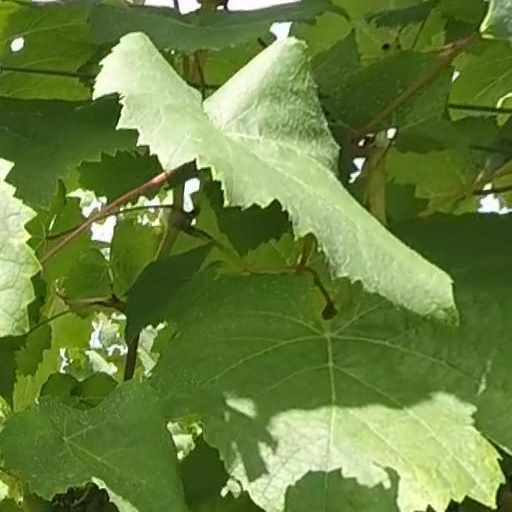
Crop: grape